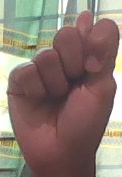
ASL sign: T